Electronic waste recycling

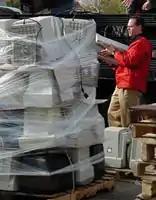
Computer monitors are typically packed into low stacks on wooden pallets for recycling and then shrink-wrapped.

Electronic waste recycling, electronics recycling, or e-waste recycling is the disassembly and separation of components and raw materials of waste electronics; when referring to specific types of e-waste, the terms like computer recycling or mobile phone recycling may be used. Like other waste streams, reuse, donation, and repair are common sustainable ways to dispose of information technology (IT) waste.